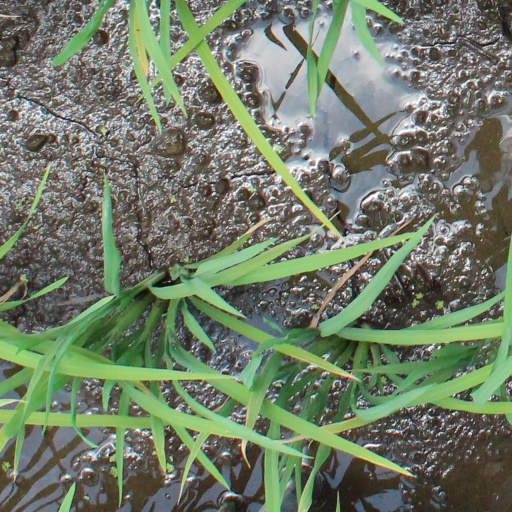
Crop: rice